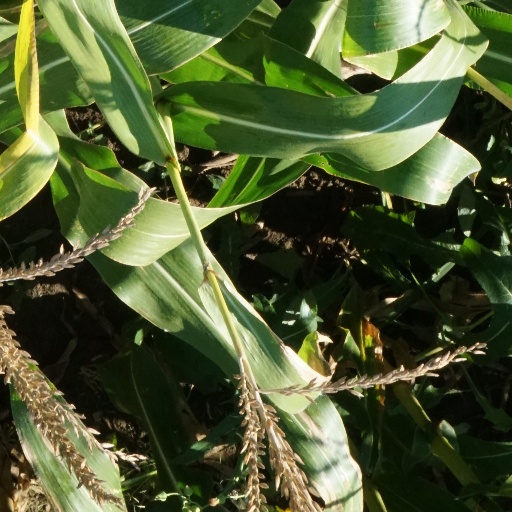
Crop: maize; corn